Norma Borthwick

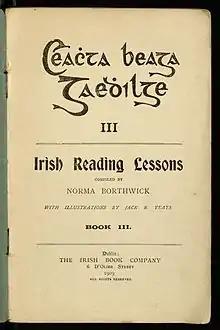
Norma Borthwick's book illustrated by Jack Butler Yeats

Borthwick assisted Eoin MacNeill in the publication of "An Claidheamh Soluis", going on to write a series in Irish for "St Patrick's" magazine from 1900 to 1903, under the name "Fear na Móna". In 1900, she wrote and illustrated "Aigibitir na Gaeilge", and in 1902 produced a three-volume textbook "Ceachta beaga Gaeilge", illustrated by Jack Butler Yeats. (There is a drawing of Borthwick by his father John Butler Yeats.)